Sarasa B.A.

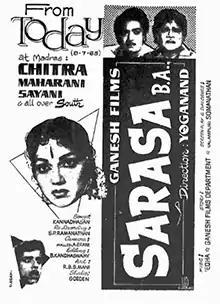
Theatrical release poster

Sarasa B.A. is a 1965 Indian Tamil-language film directed by D. Yoganand and written by Valampuri Somanathan. The film stars P. Bhanumathi and K. Balaji, with M. R. Radha, Nagesh and M. R. R. Vasu in supporting roles. It was released on 9 July 1965.